List of Suits characters

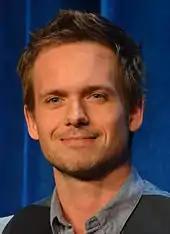
Patrick J. Adams

Michael James Ross, played by Patrick J. Adams, is a lawyer, with an eidetic memory and the ability to absorb large amounts of printed material very rapidly, who never attended law school. While in college, he aspired to be a lawyer and even passed the bar examination on a dare. However, he was expelled after his friend Trevor Evans convinced him to memorize a calculus test and sell it in order to pay off Trevor's debts to a drug dealer, and they unknowingly sold the answers to the Dean's daughter, forcing the dean to resign under scrutiny, but not before revoking Mike's scholarship and expelling him. Since then, he began smoking marijuana and took the LSAT as a proxy for others to pay the nursing home bills of his grandmother, who raised him after his parents died when he was eleven. To keep his grandmother in the private nursing home, he agrees to deliver marijuana for Trevor. However, he discovers that the delivery is a sting operation, because he read a novel in elementary school that matched the situation. He escapes the police by accidentally slipping into the hotel room where Harvey Specter's interviews for prospective associate attorneys is taking place. He impresses Harvey with his encyclopedic knowledge of law (which is even better than Harvey's) and drive to become a better lawyer than any graduate of Harvard Law School, the only school from which the Pearson Hardman law firm hires.